Passive cooling

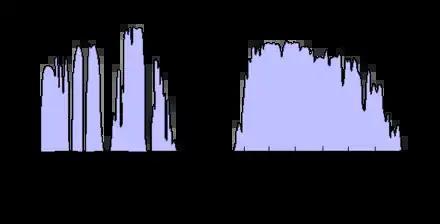
The infrared atmospheric window, frequencies in which the atmosphere is unusually transparent, is the large blueish block on the right. An object that is fluorescent in these wavelengths can cool itself to below ambient air temperature.

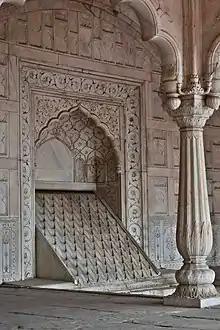
A salasabil (currently dry) in the Red Fort in Delhi, India. A salasabil is designed to maximize evaporative cooling; the cooling, in turn, may be used to drive air circulation.

This design relies on the evaporative process of water to cool the incoming air while simultaneously increasing the relative humidity. A saturated filter is placed at the supply inlet so the natural process of evaporation can cool the supply air. Apart from the energy to drive the fans, water is the only other resource required to provide conditioning to indoor spaces. The effectiveness of evaporative cooling is largely dependent on the humidity of the outside air; dryer air produces more cooling. A study of field performance results in Kuwait revealed that power requirements for an evaporative cooler are approximately 75% less than the power requirements for a conventional packaged unit air-conditioner. As for interior comfort, a study found that evaporative cooling reduced inside air temperature by 9.6 °C compared to outdoor temperature. An innovative passive system uses evaporating water to cool the roof so that a major portion of solar heat does not come inside.